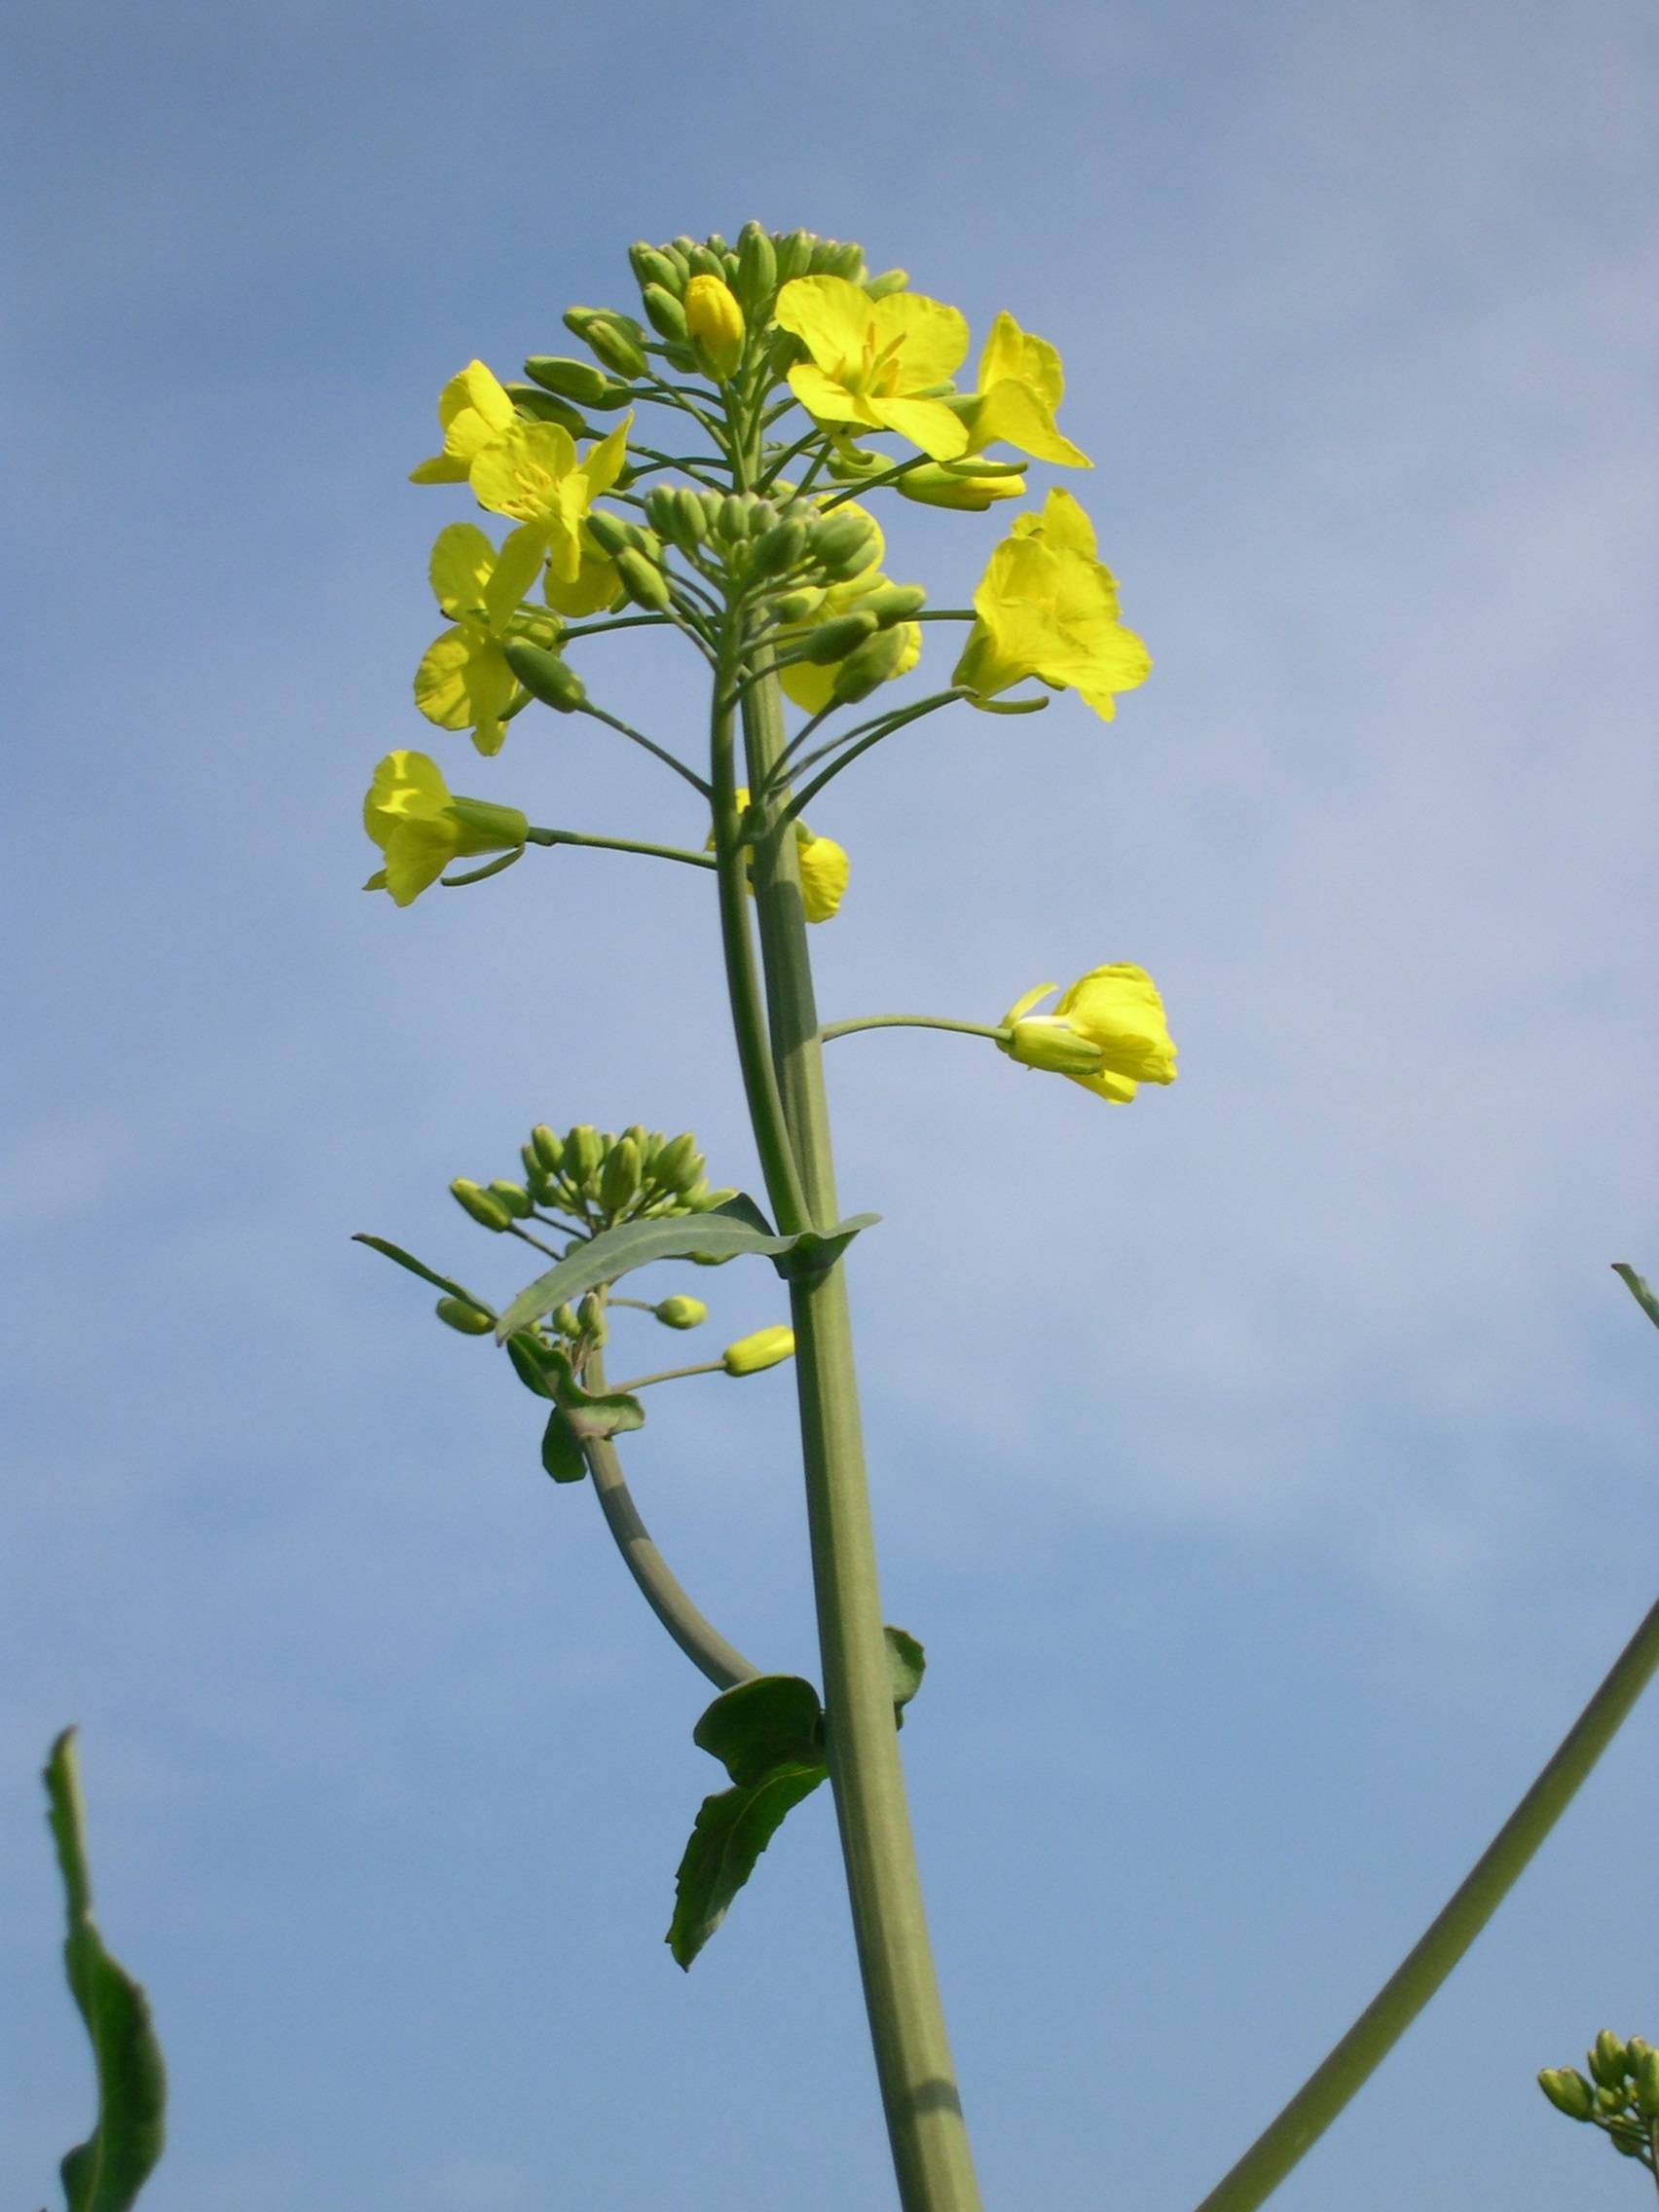
nature, branch, blossom, plant, sky, field, flower, green, botany, yellow, agriculture, flora, rapeseed, wildflower, brassica, flowering plant, arable farming, plant stem, land plant, mustard plant